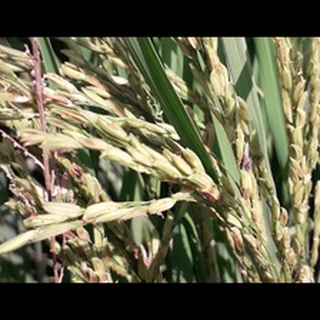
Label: diseased_rice